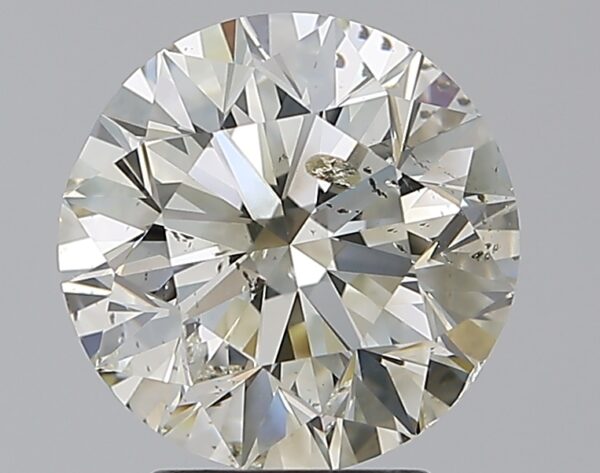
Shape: round
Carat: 3
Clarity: SI2
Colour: J
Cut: EX
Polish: EX
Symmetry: VG
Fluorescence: N
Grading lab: IGI
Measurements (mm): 9.13 x 9.05 x 5.79